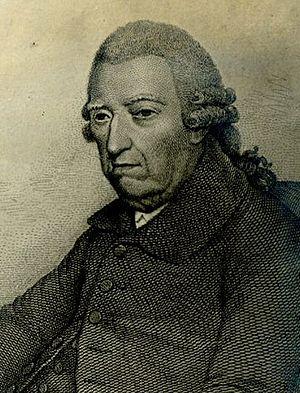
Francis Maseres est un avocat, un juge, un mathématicien et un historien britannique né à Londres, le 15 décembre 1731 et décédé le 19 mai 1824 à Reigate en Angleterre. Baron puîné de la Cour de l’échiquier, il fut procureur général de la Province de Québec et membre de la Société royale de Londres.